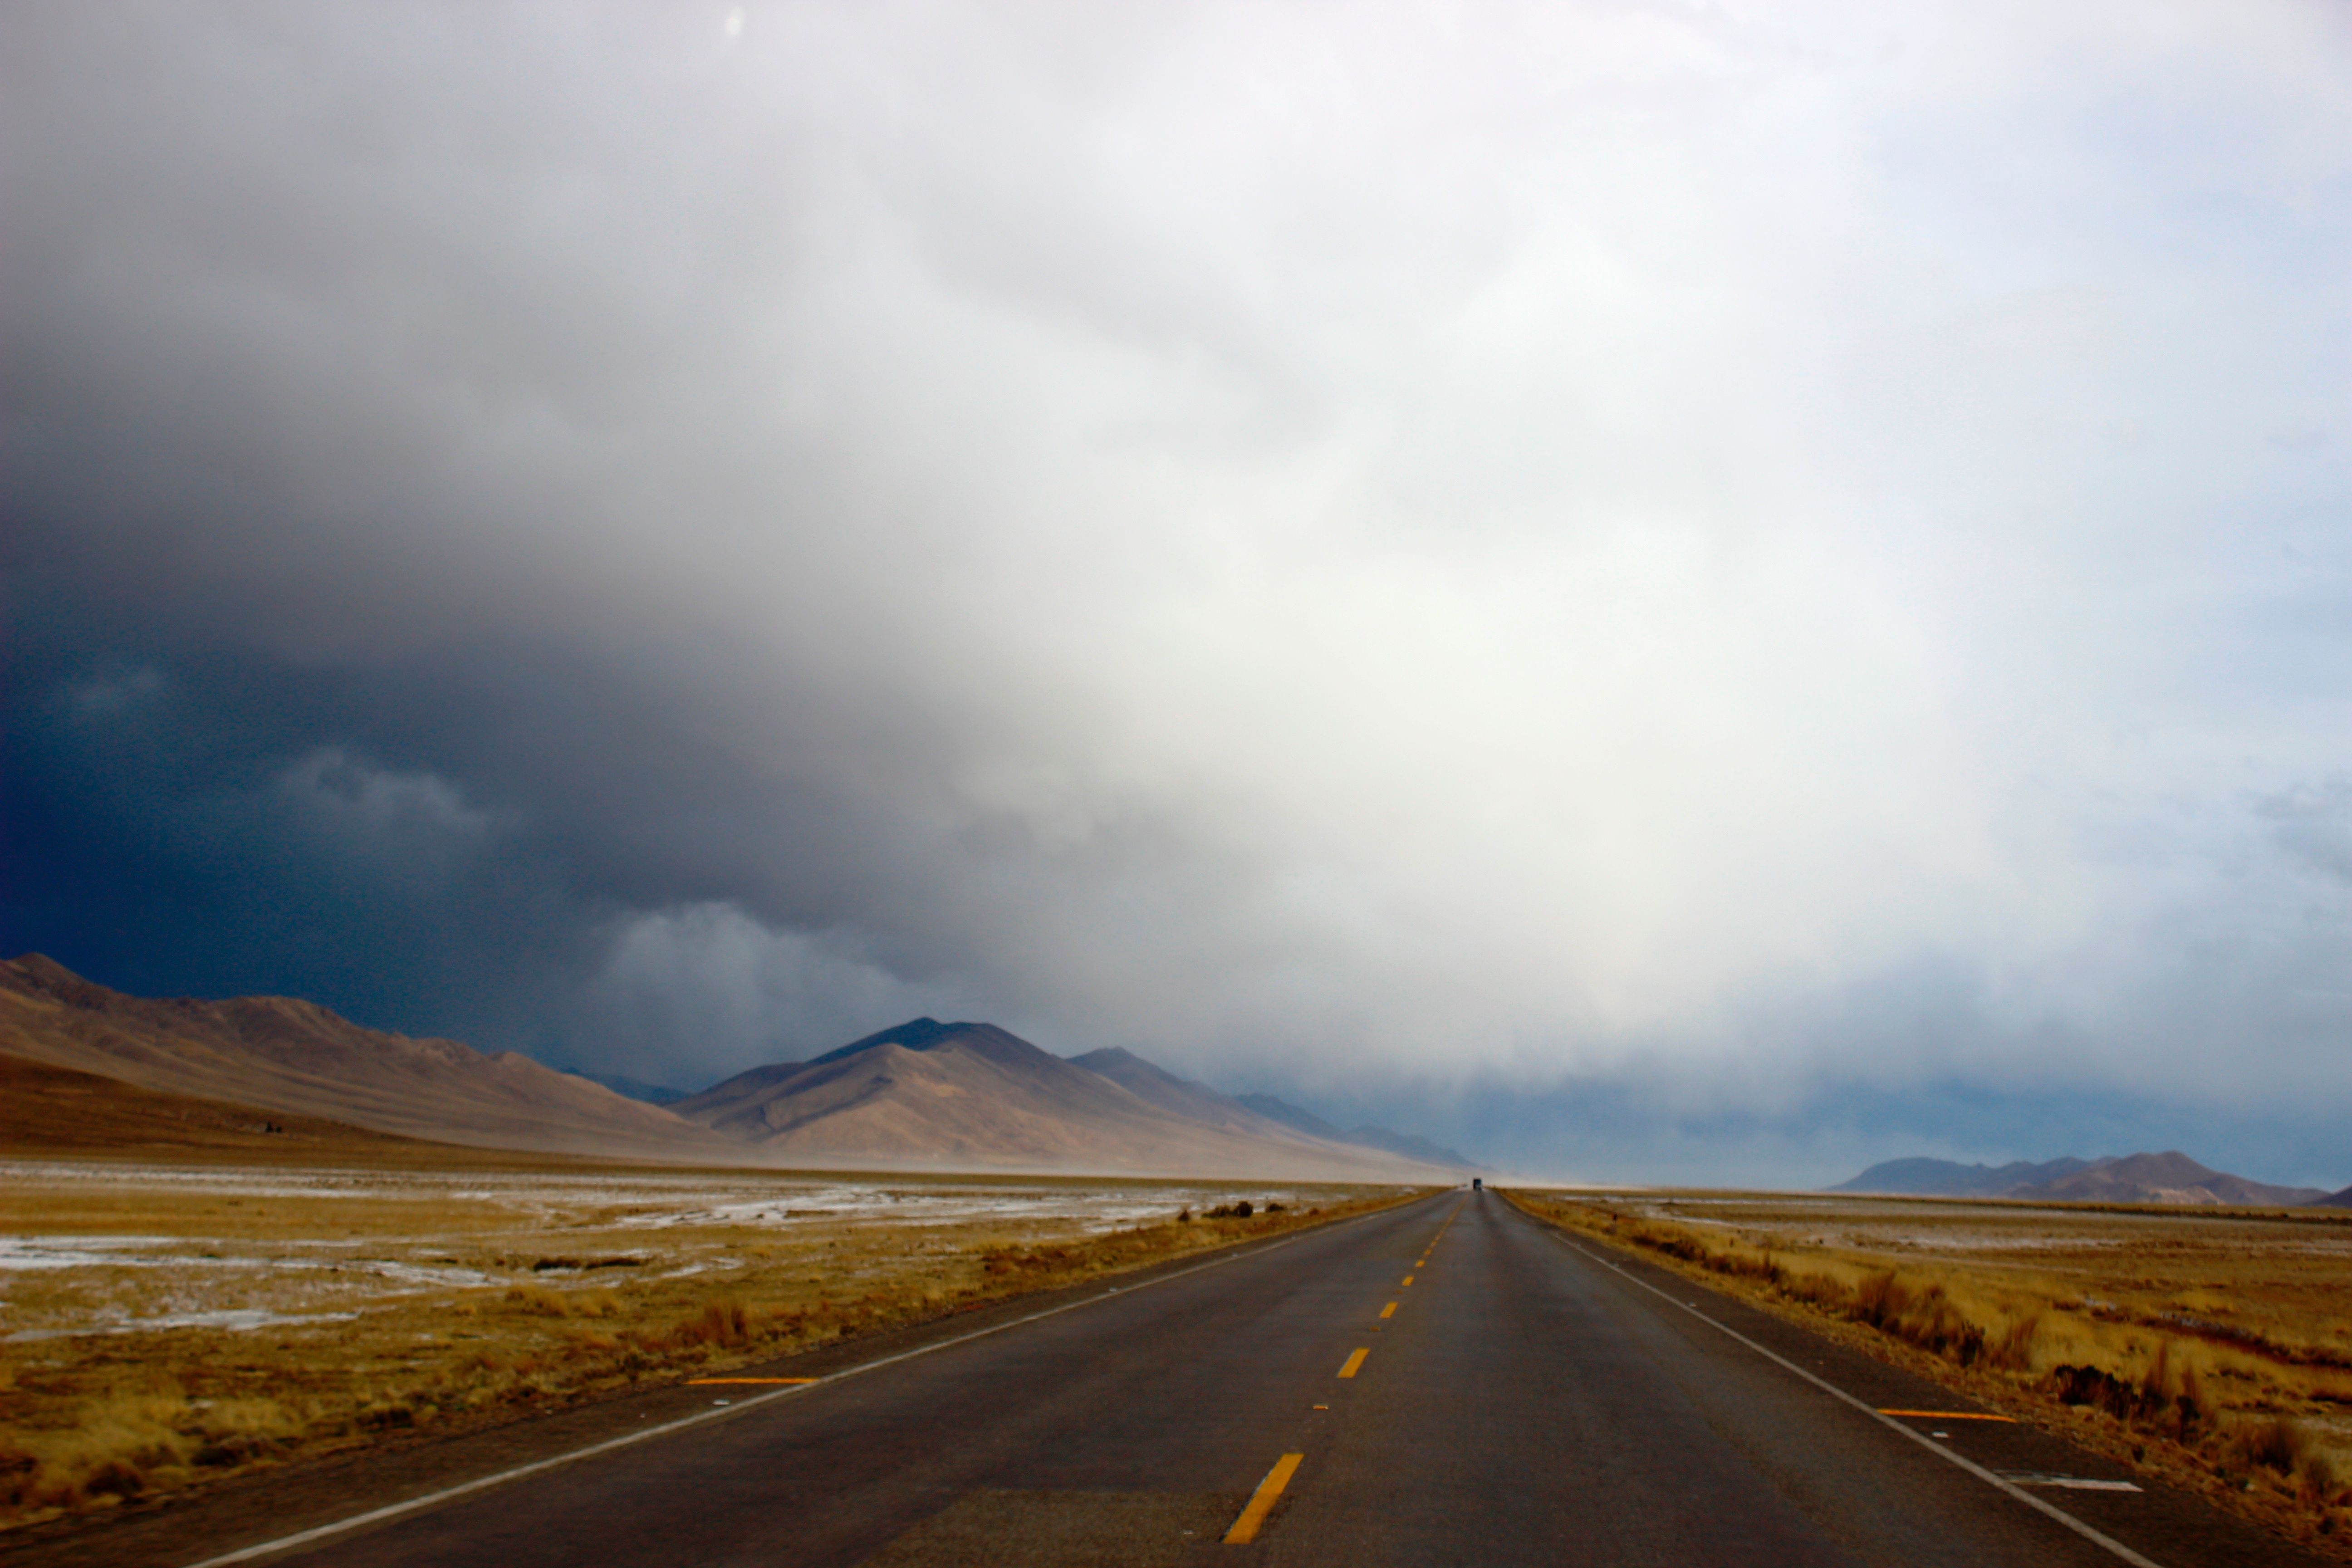
landscape, horizon, mountain, cloud, sky, road, prairie, sunlight, morning, hill, highway, dawn, valley, mountain range, dusk, weather, plain, road trip, infrastructure, plateau, rural area, atmospheric phenomenon, mountainous landforms